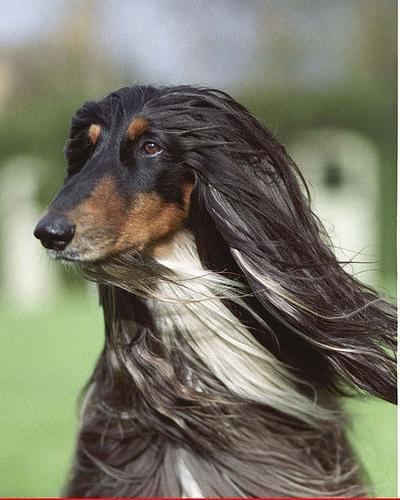
Afghan_hound